Great Medieval Battles

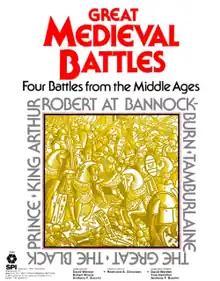

Great Medieval Battles is a collection of 4 board wargames published in 1979 by Simulations Publications Inc. (SPI) that simulates historic battles that were fought during the Medieval period.